Susan B. Anthony

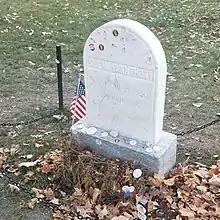
Susan B. Anthony's gravestone with “I voted” stickers on it

The US Post Office issued its first postage stamp honoring Anthony in 1936 on the 16th anniversary of the ratification of the 19th Amendment, which ensured women's right to vote. A second stamp honoring Anthony was issued in April 1958.